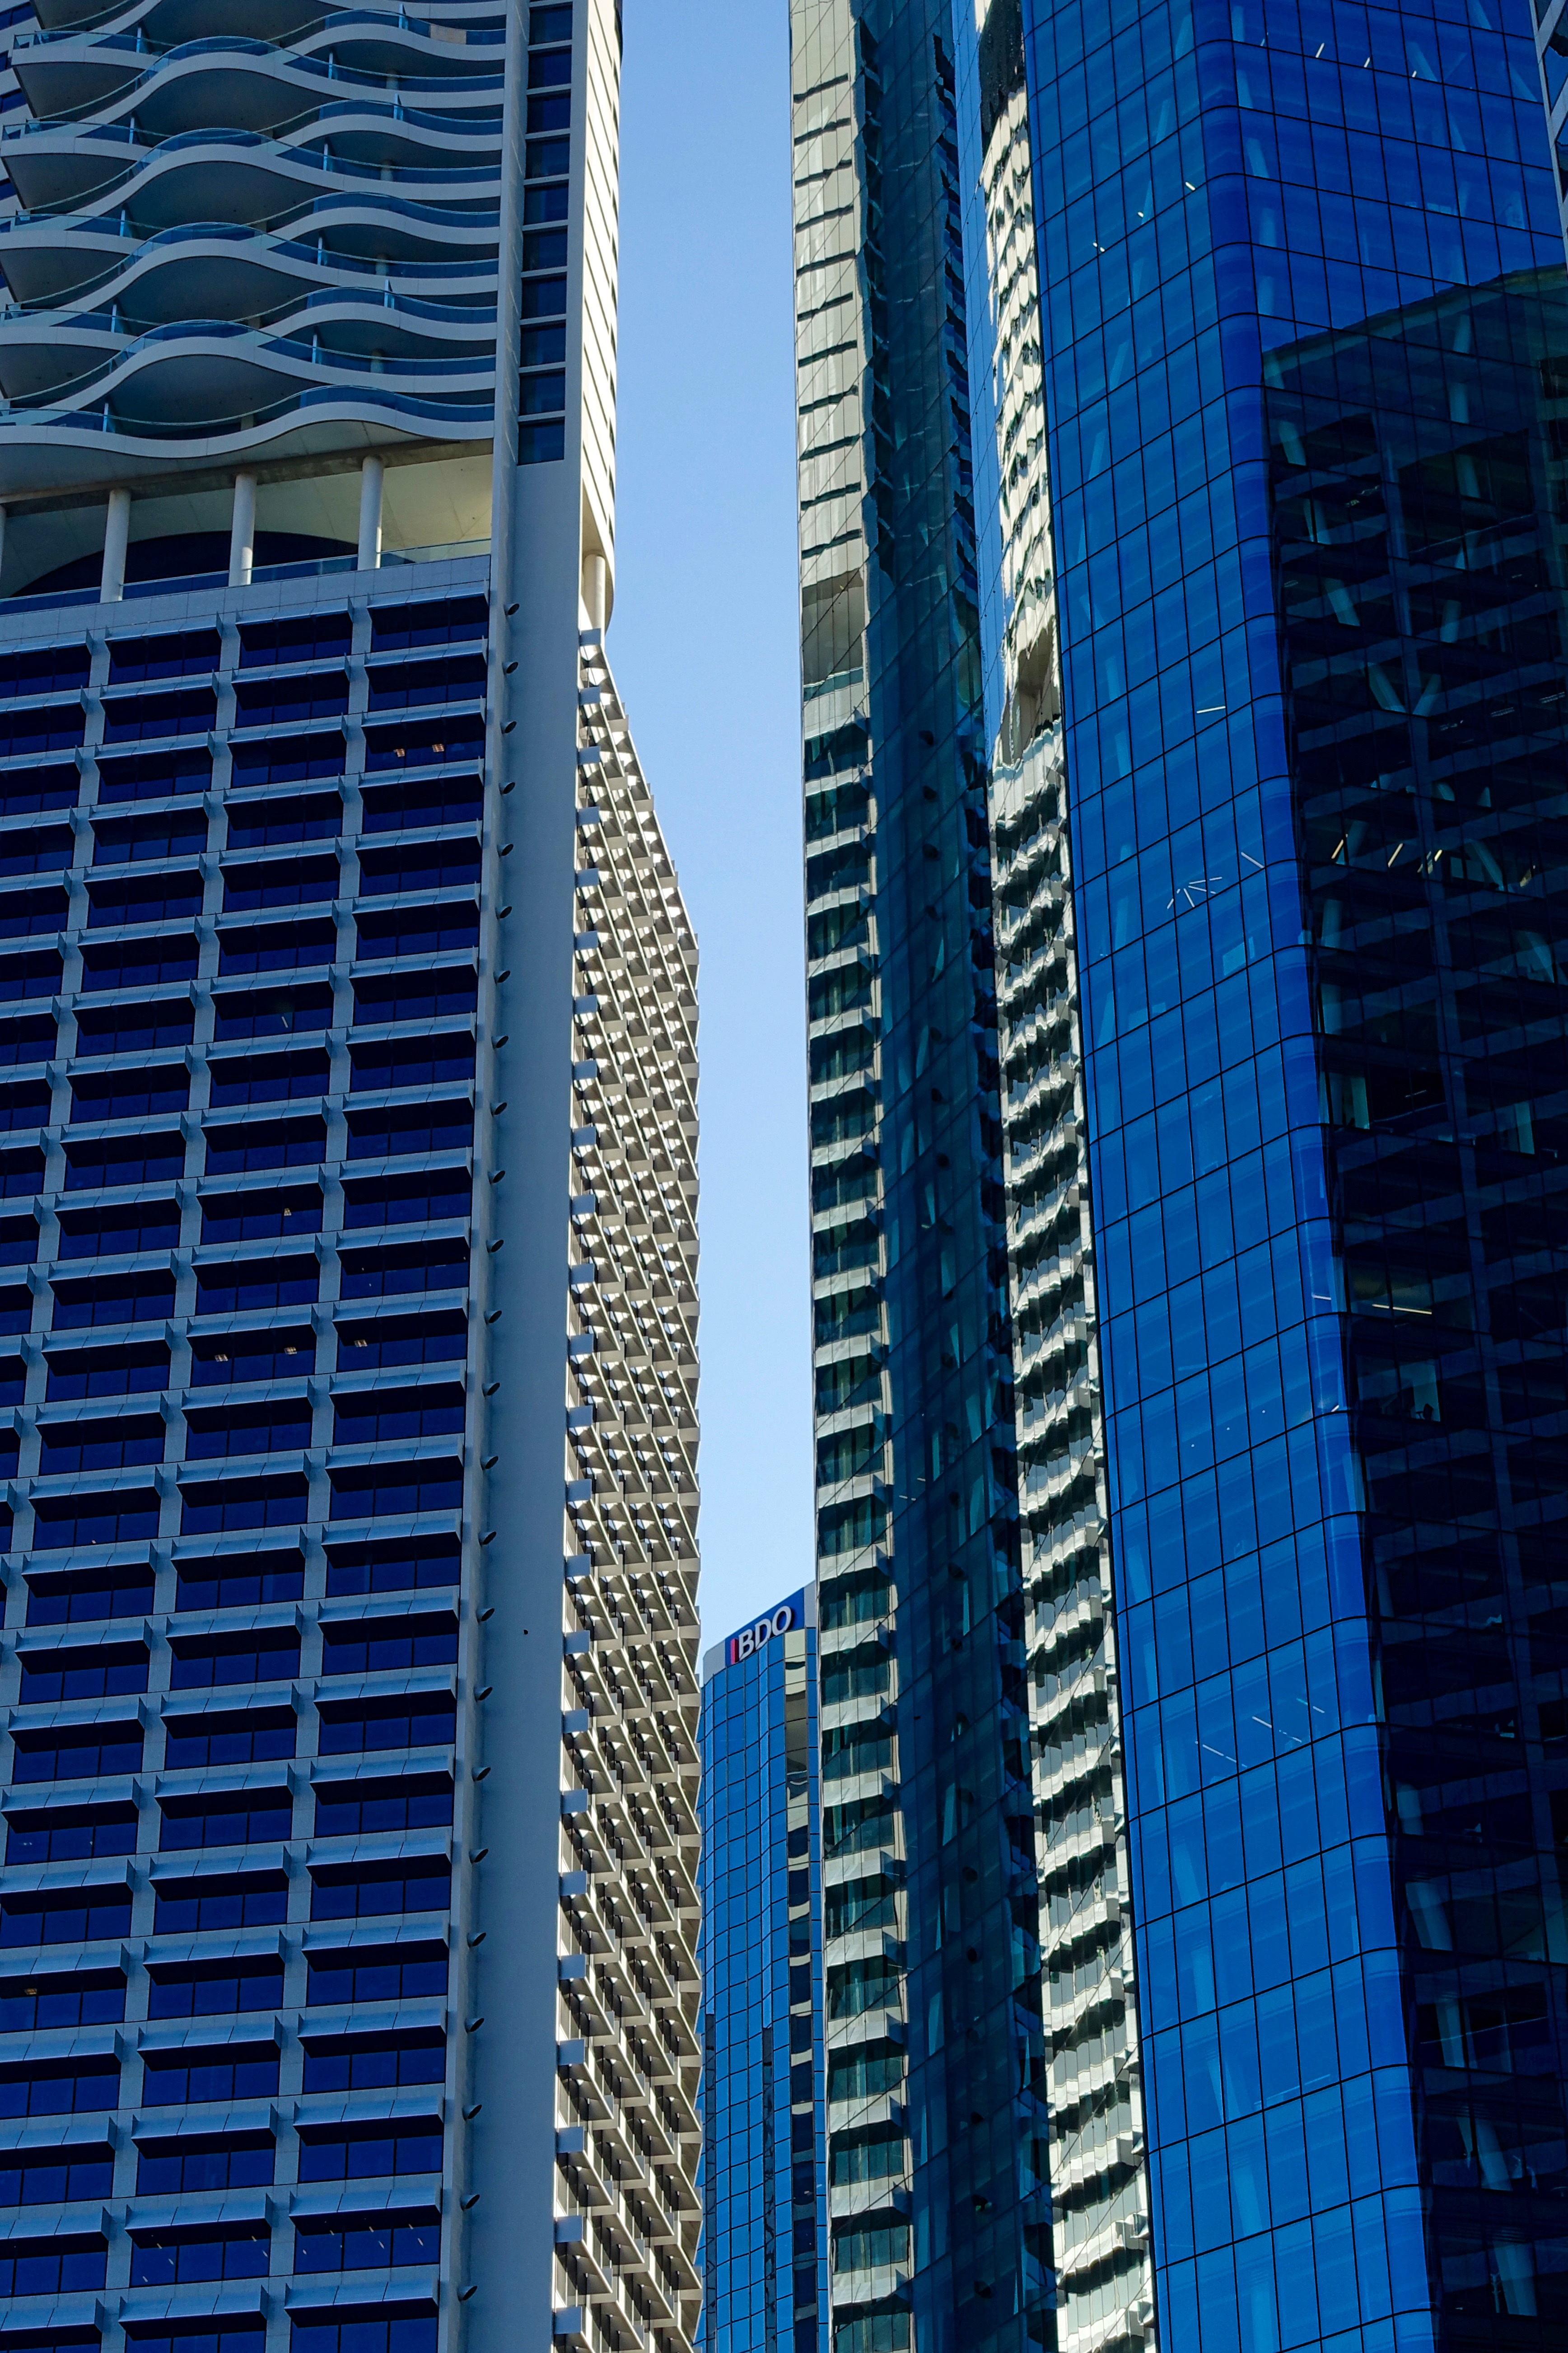
architecture, glass, building, city, skyscraper, urban, cityscape, downtown, line, reflection, tower, landmark, facade, blue, exterior, metropolitan, modern, office building, tower block, australia, buildings, symmetry, shape, metropolis, condominium, urban area, metropolitan area, window covering